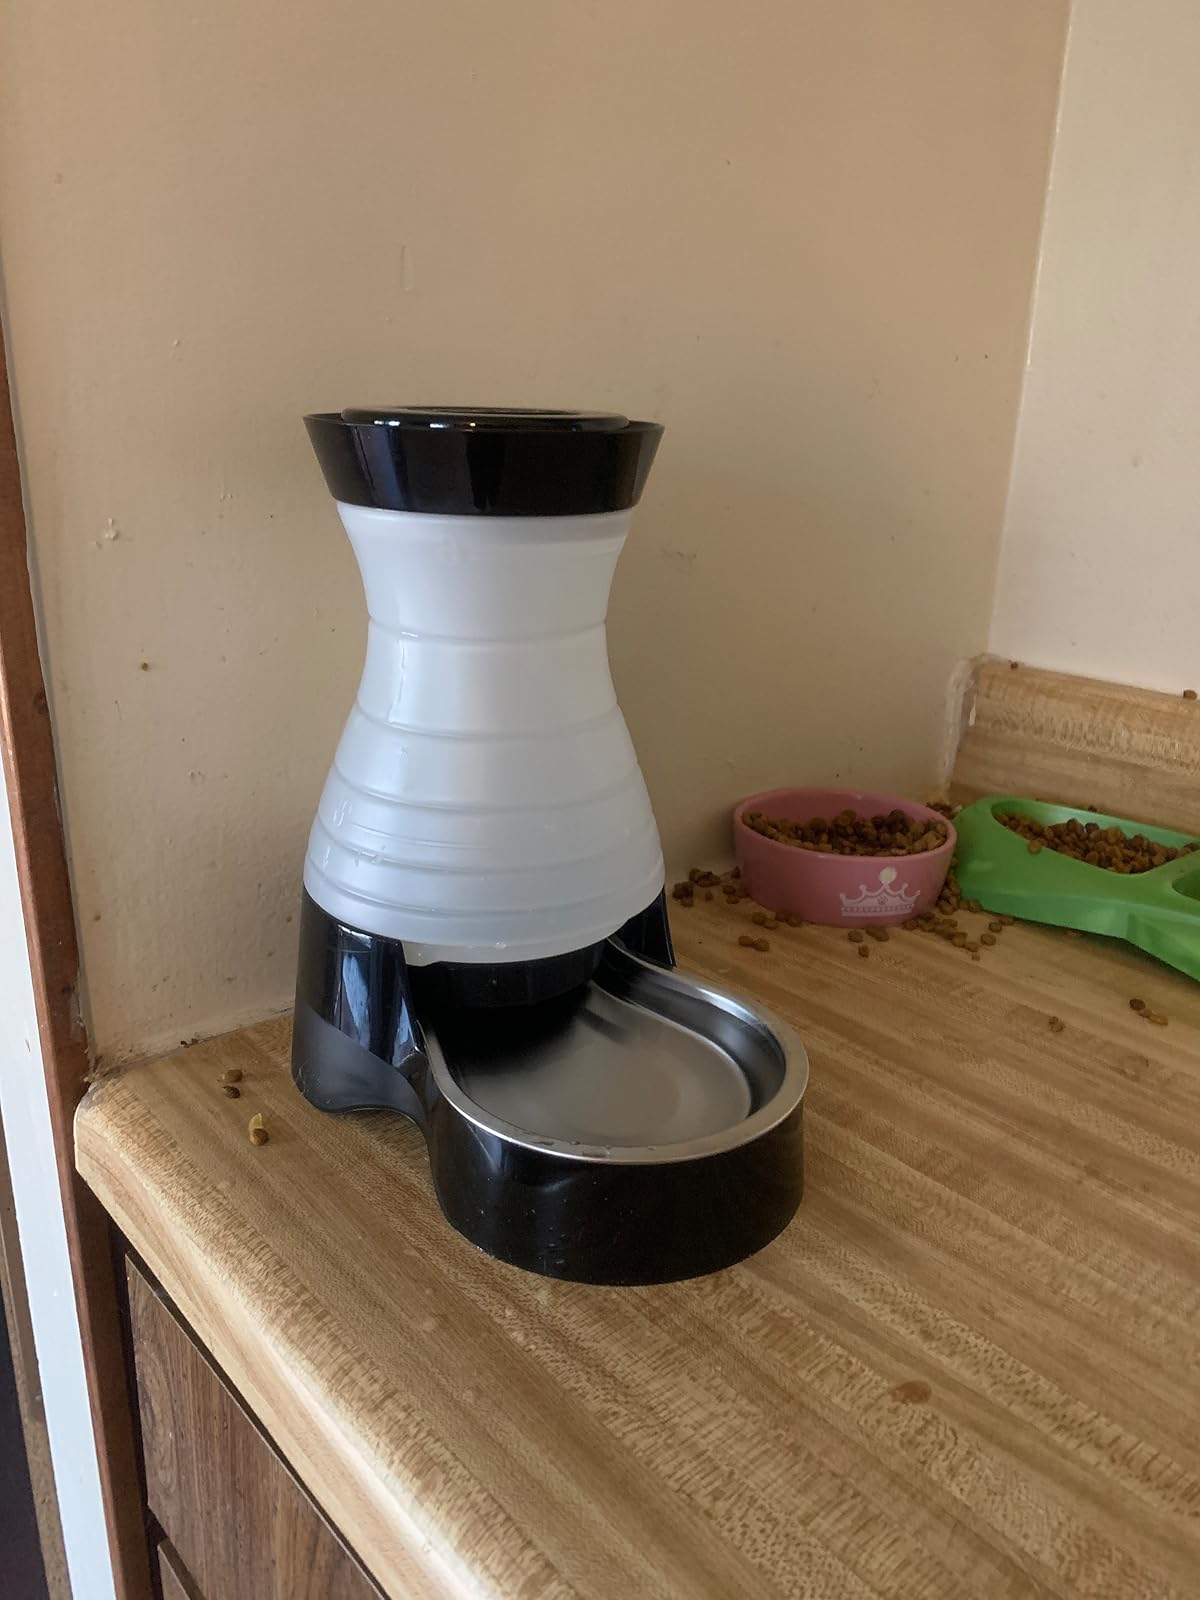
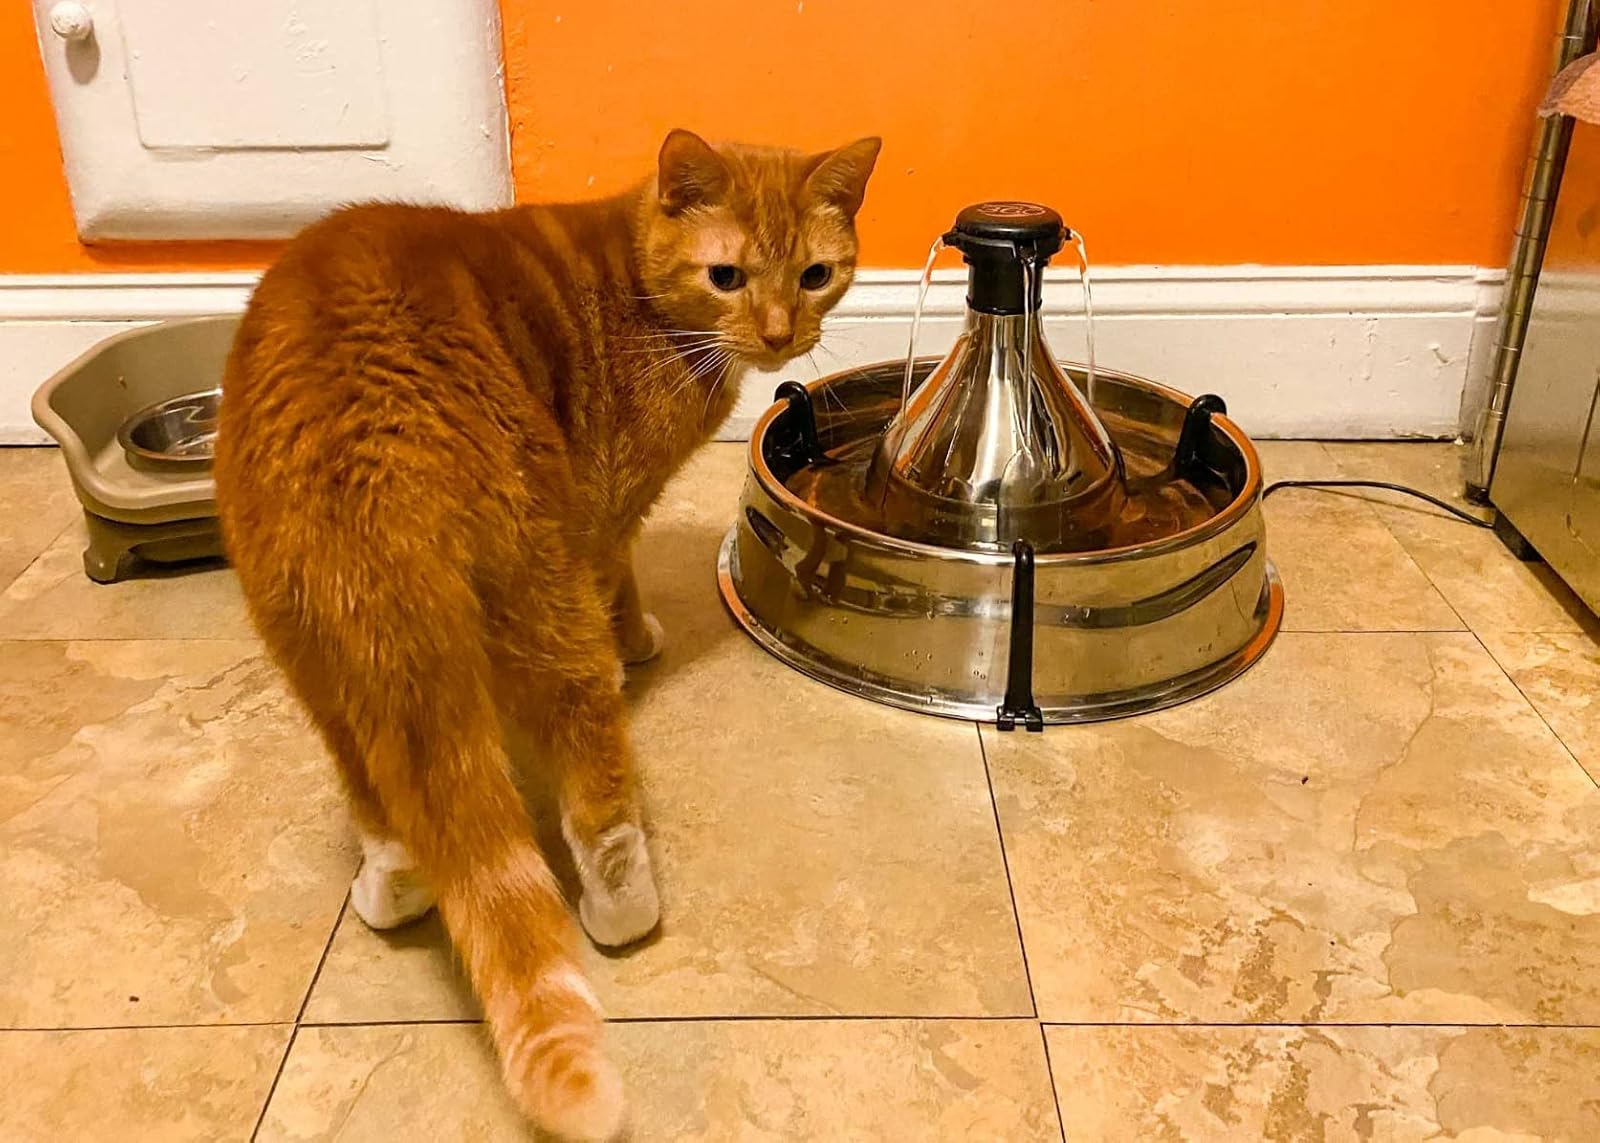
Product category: items_bowl
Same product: no